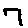
Label: 7